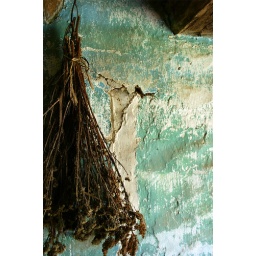
A bunch of dried flowers hangs against the old cracked plaster walls of the old cabin on the lower level. Glen Rock, PA